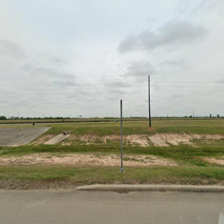
Label: streetView